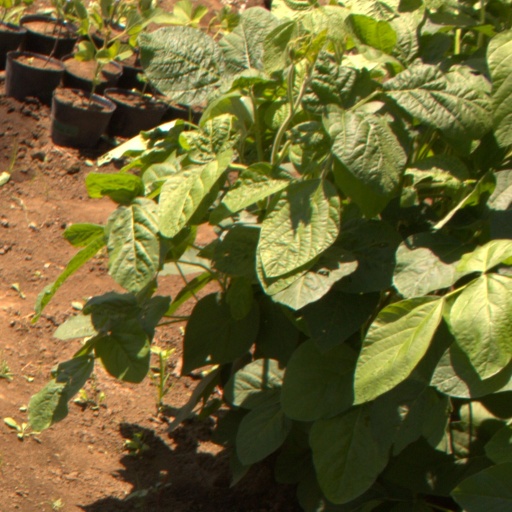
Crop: soybean